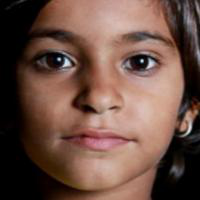
Age group: age 01-10